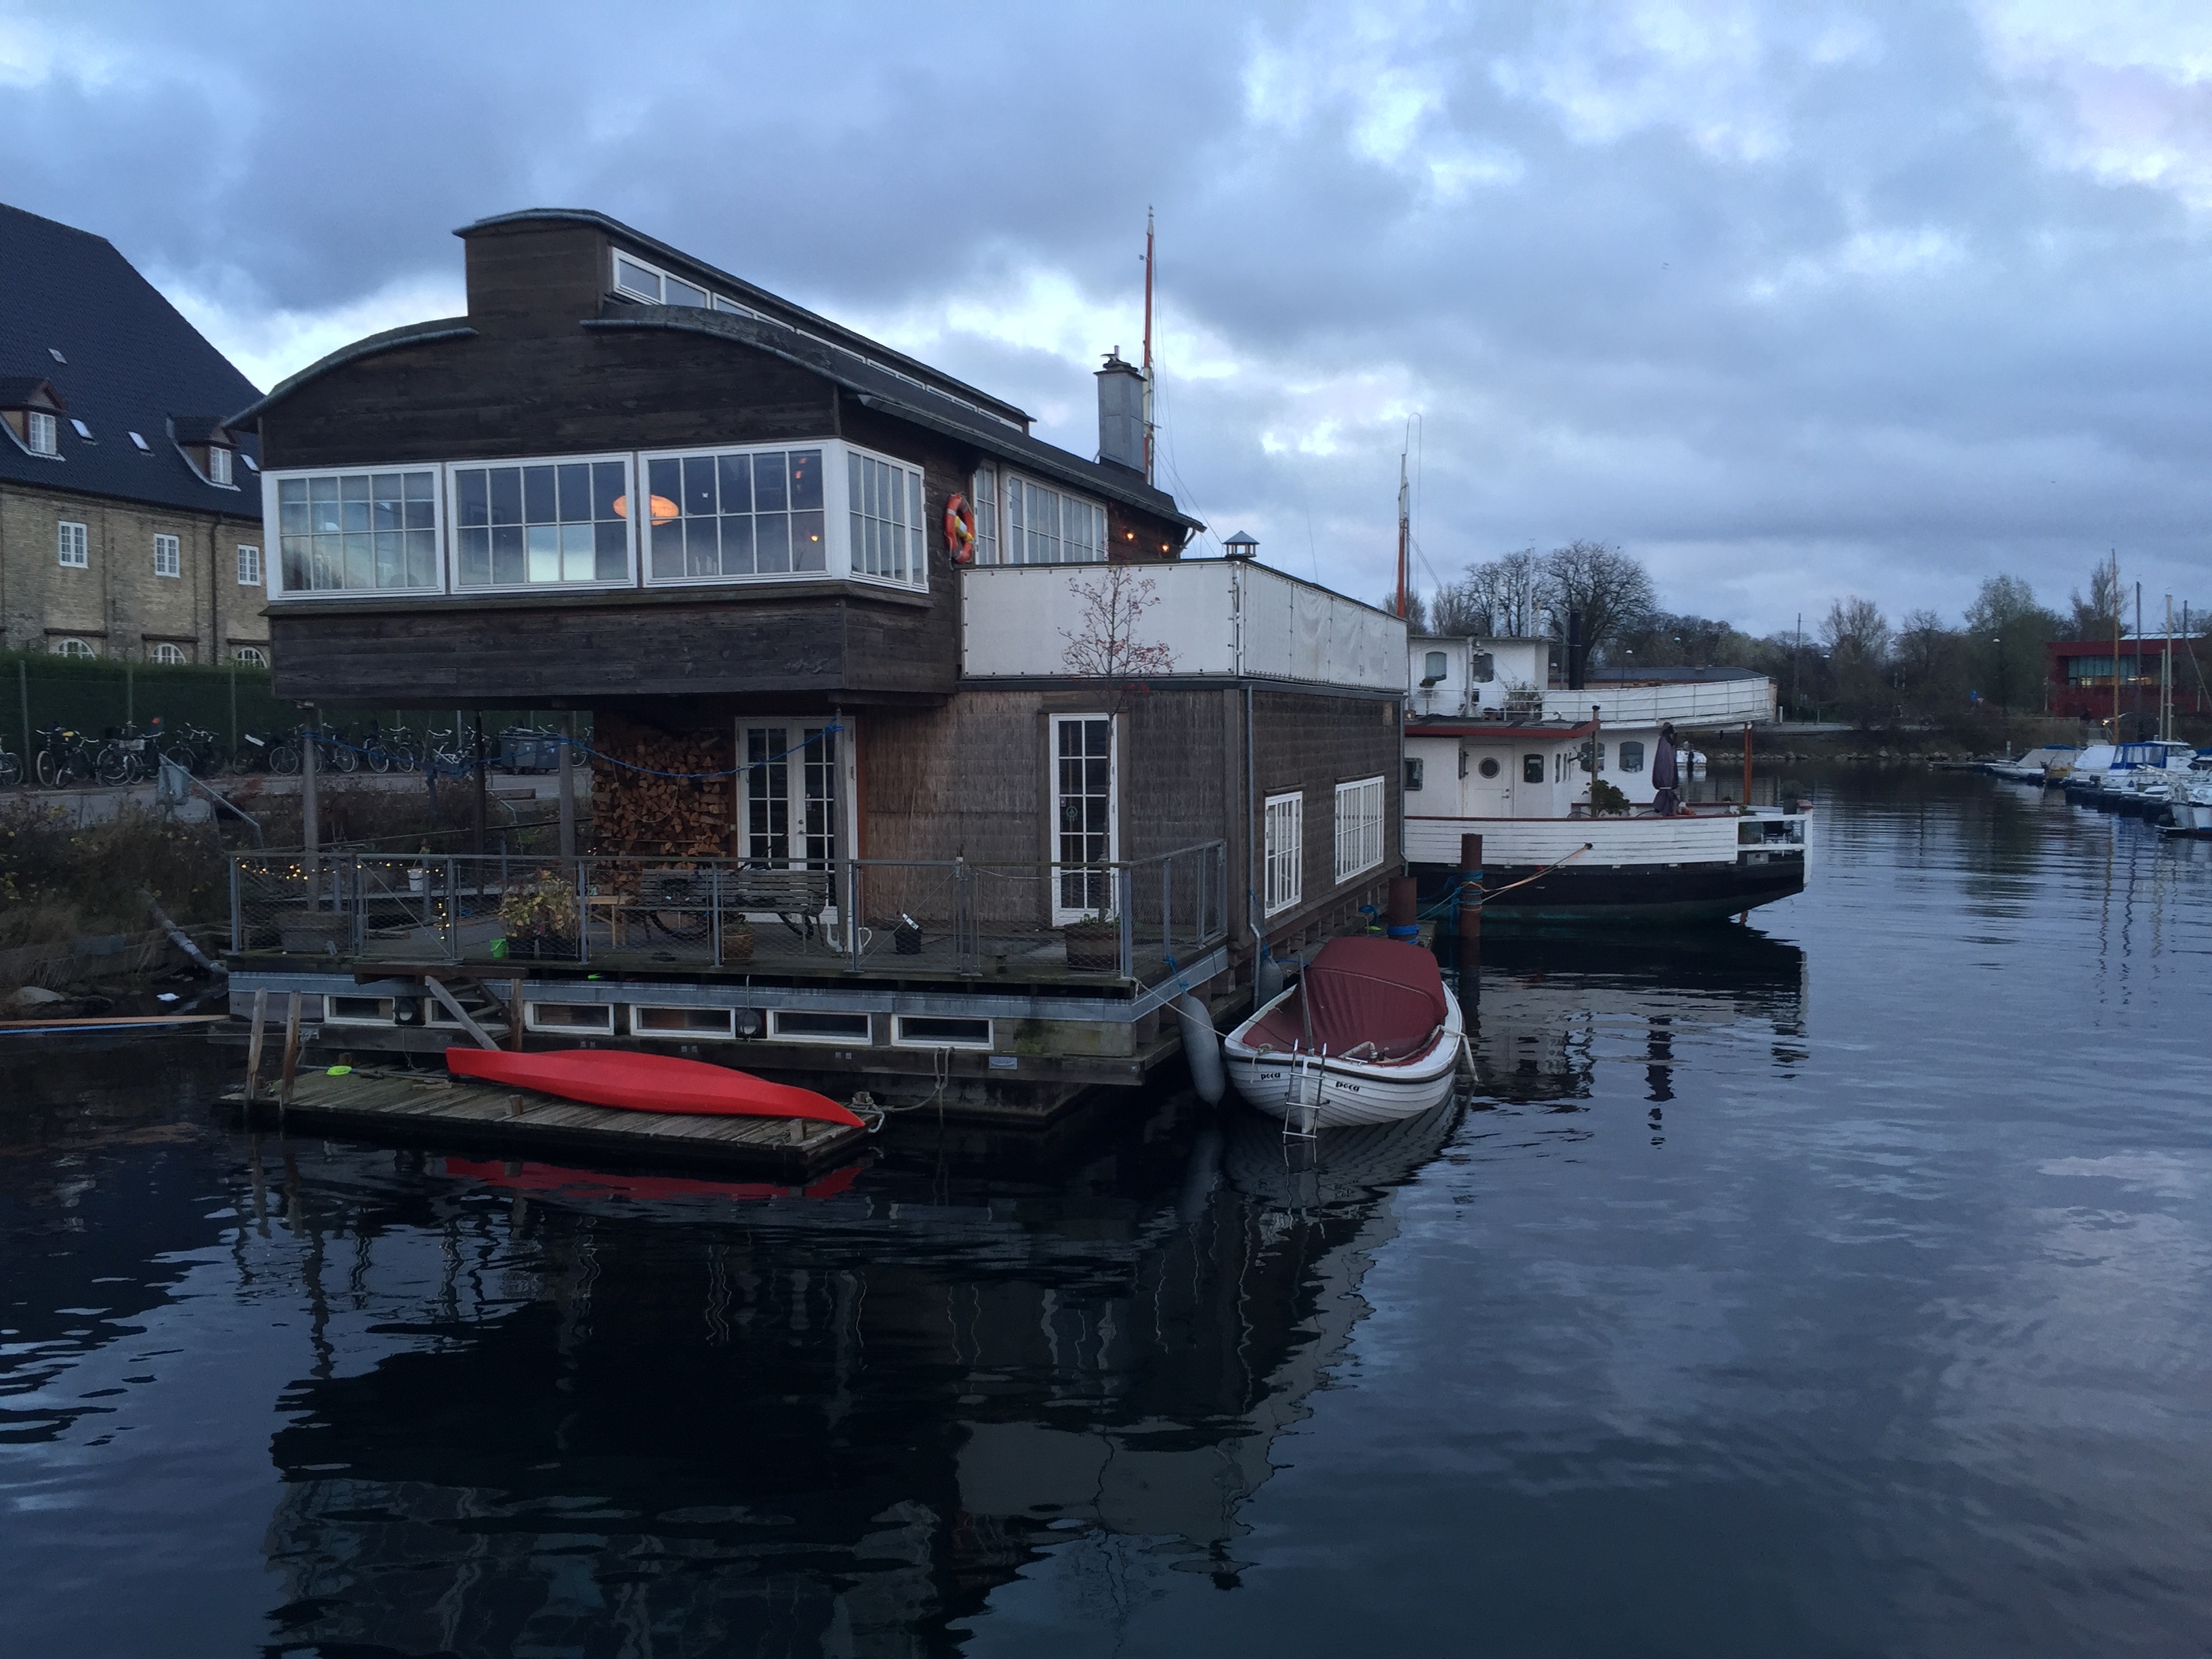
sea, water, dock, boat, river, canal, reflection, vehicle, boathouse, harbor, waterway, channel